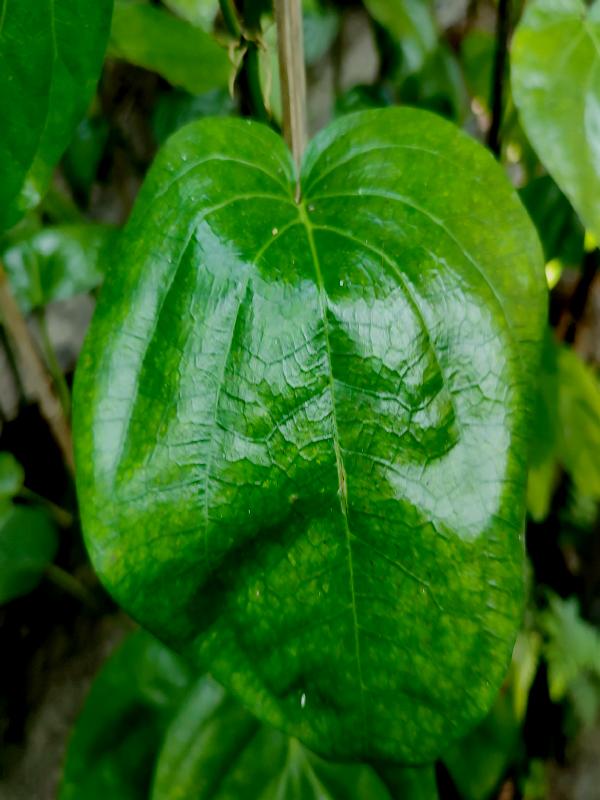
Label: Healthy_Leaf